Progressive Group for Independent Business

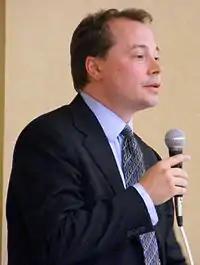
Mark Dyrholm, the Group's National Vice President

In 1998, under the auspices of the PGIB, Chandler organized the "Unite the Right - Roots of Change" conference in Toronto, Ontario. The conference included social conservative delegates from the Reform and Progressive Conservative Parties. It was criticized for also including representatives of the Christian Heritage Party of Canada, Confederation of Regions Party, Freedom Party of Ontario, Renaissance Canada and the Alliance for the Preservation of English in Canada. Attendees also included conservative commentators Michael Coren and Linda Leatherdale.